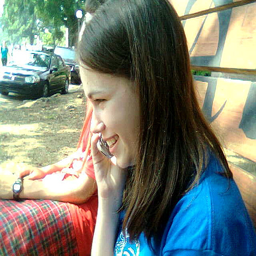
girl sitting outside talking on cellphone and smiling
A girl smiling and talking on her cell phone.
A woman is talking on a cell phone outside.
A girl smiling and talking on the phone.
A little kid smiling while on the phone.